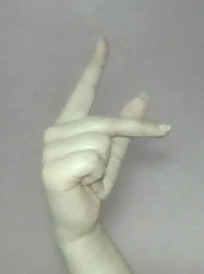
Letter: dha